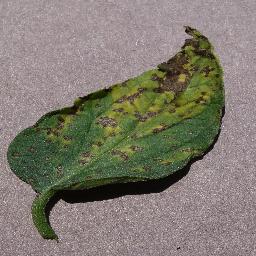
Label: Tomato___Septoria_leaf_spot